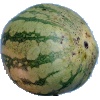
Label: watermelon